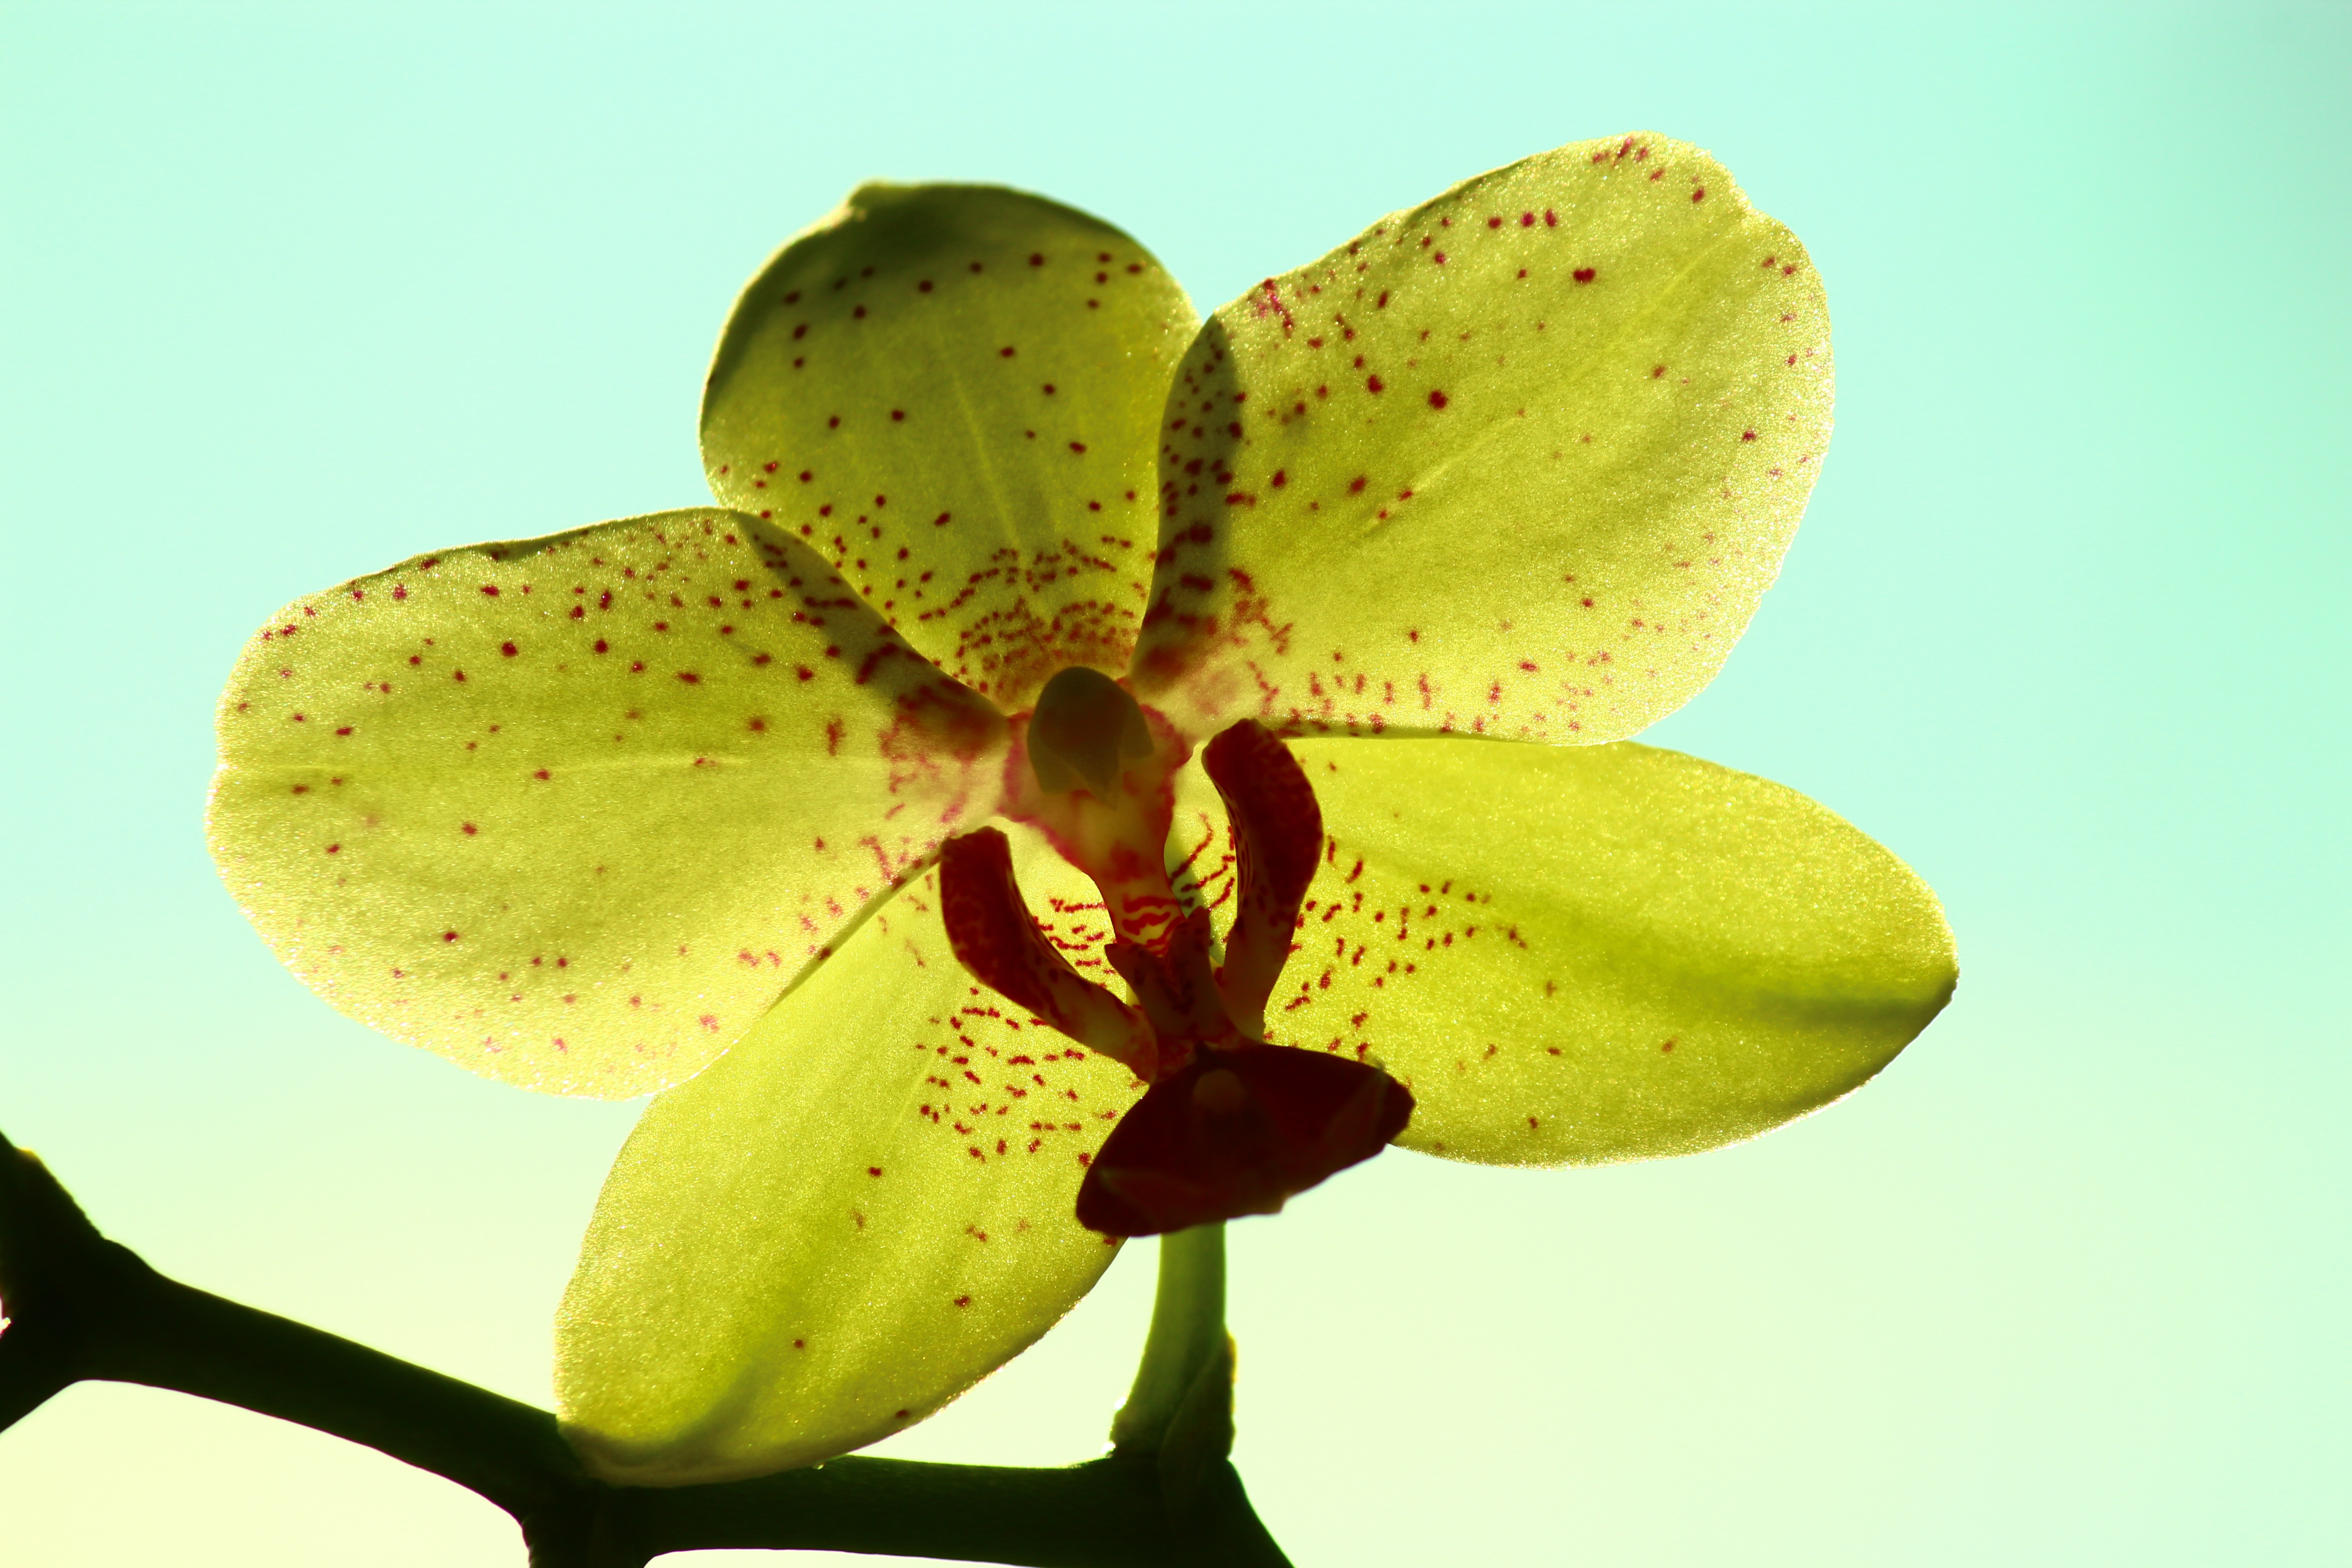
blossom, plant, photography, leaf, flower, petal, green, produce, botany, yellow, flora, orchid, wildflower, close up, art, macro photography, flowering plant, yellow orchid, plant stem, land plant, moth orchid, bright rear space